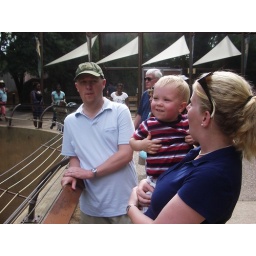
Chris, Christopher adn Kellie in front of the bear cage. Christopher is makign the sign for bear.